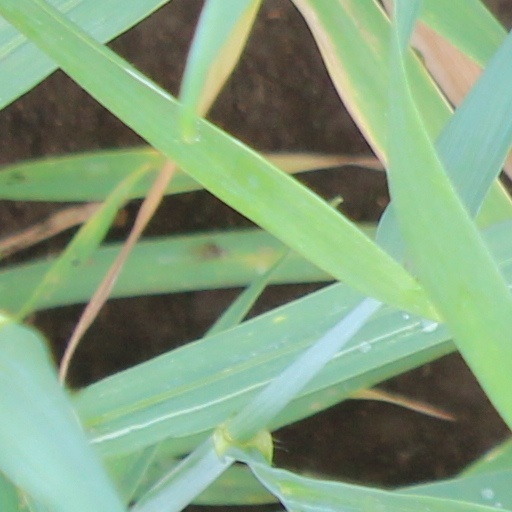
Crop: wheat